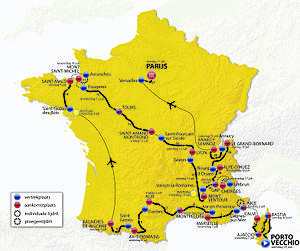
Le concept de géographie-spectacle a été formulé en 1976 par le géographe français Yves Lacoste dans son ouvrage La géographie, ça sert, d'abord, à faire la guerre qui lui permet entre autres de démontrer la fonction stratégique et politique de la géographie, et de critiquer le caractère rébarbatif de la géographie scolaire telle qu'enseignée à l'époque, sans approche polémique. Le concept fait allusion à la façon dont les médias d'information se sont emparés des éléments constitutifs de la géographie pour en faire un message qu'il juge « inoffensif » et « qui nous place en position de passivité, de contemplation esthétique » de « belles images ».